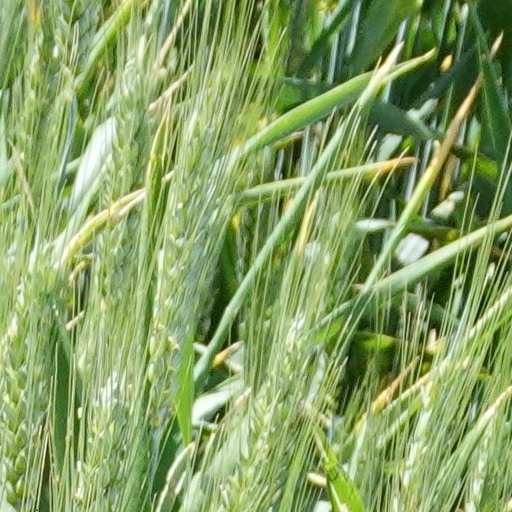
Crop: wheat